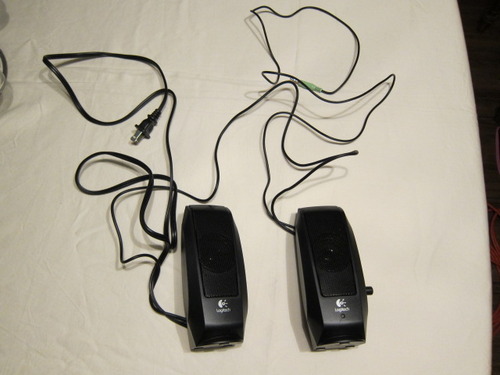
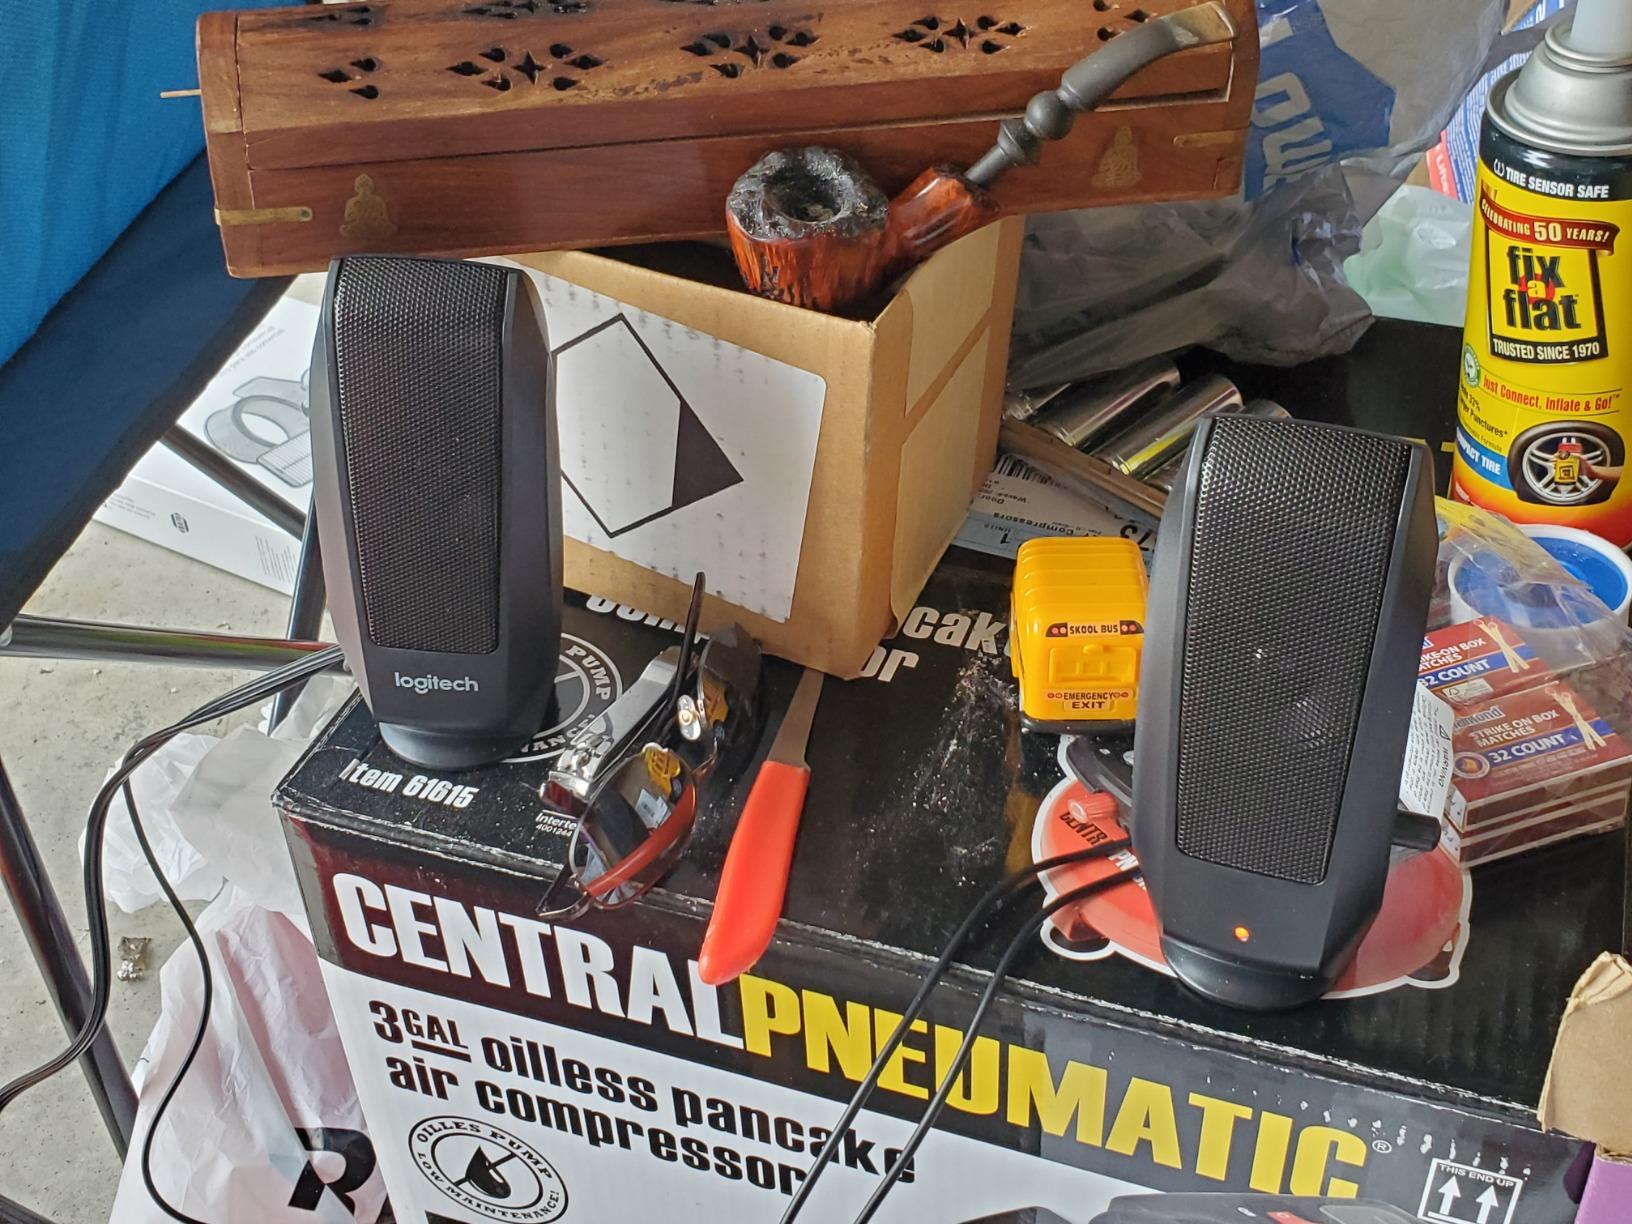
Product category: speaker
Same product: yes